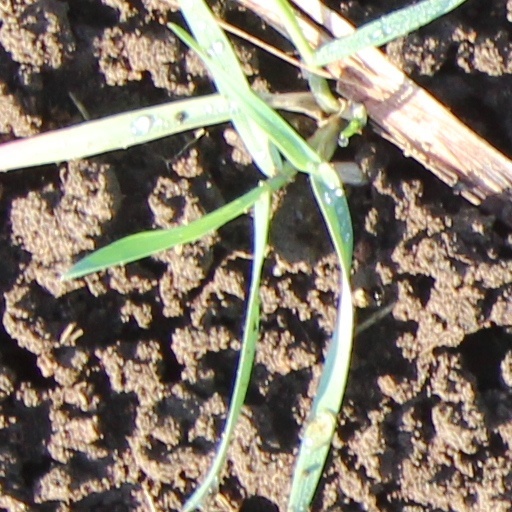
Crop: wheat